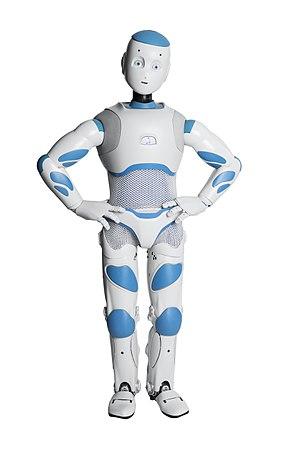
Romeo the robot
Romeo est une plateforme de recherche dont l'objectif est d'exploiter les solutions sur l'assistance aux personnes âgées ou en perte d'autonomie. Ce projet de recherche est piloté par SoftBank Robotics en collaboration avec des laboratoires de recherche et institutions françaises et européennes, financé par BPI France et labellisé par Cap Digital.